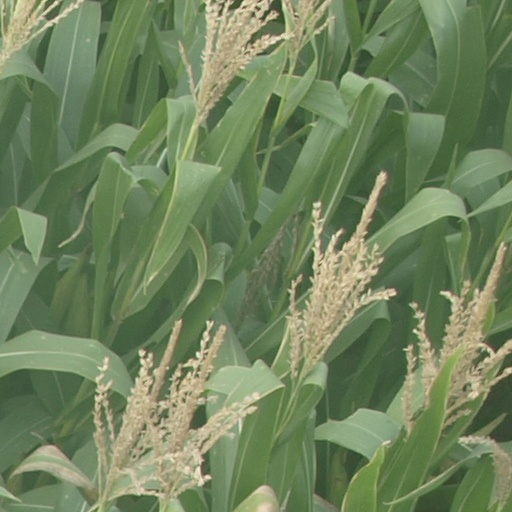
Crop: maize; corn